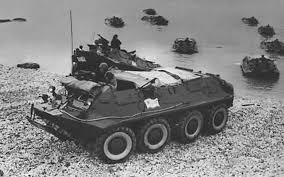
Label: BTR-60